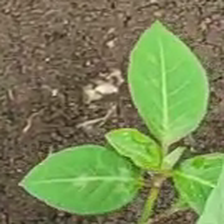
Weed species: Moti_dudhi(Euphorbia_geneculata_L)